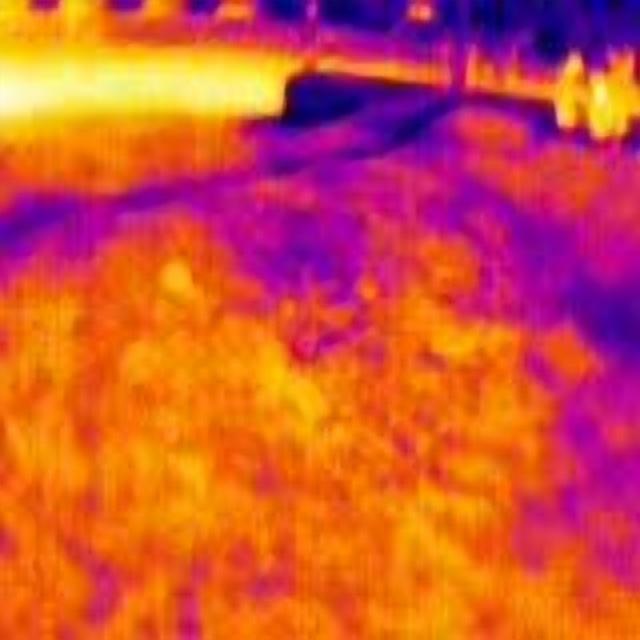
Detected objects:
label: person
label: person